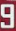
Number: 9